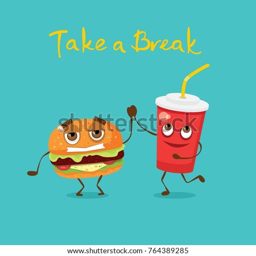
cartoon funny hamburger and some drink with hand drawn lettering - take a break